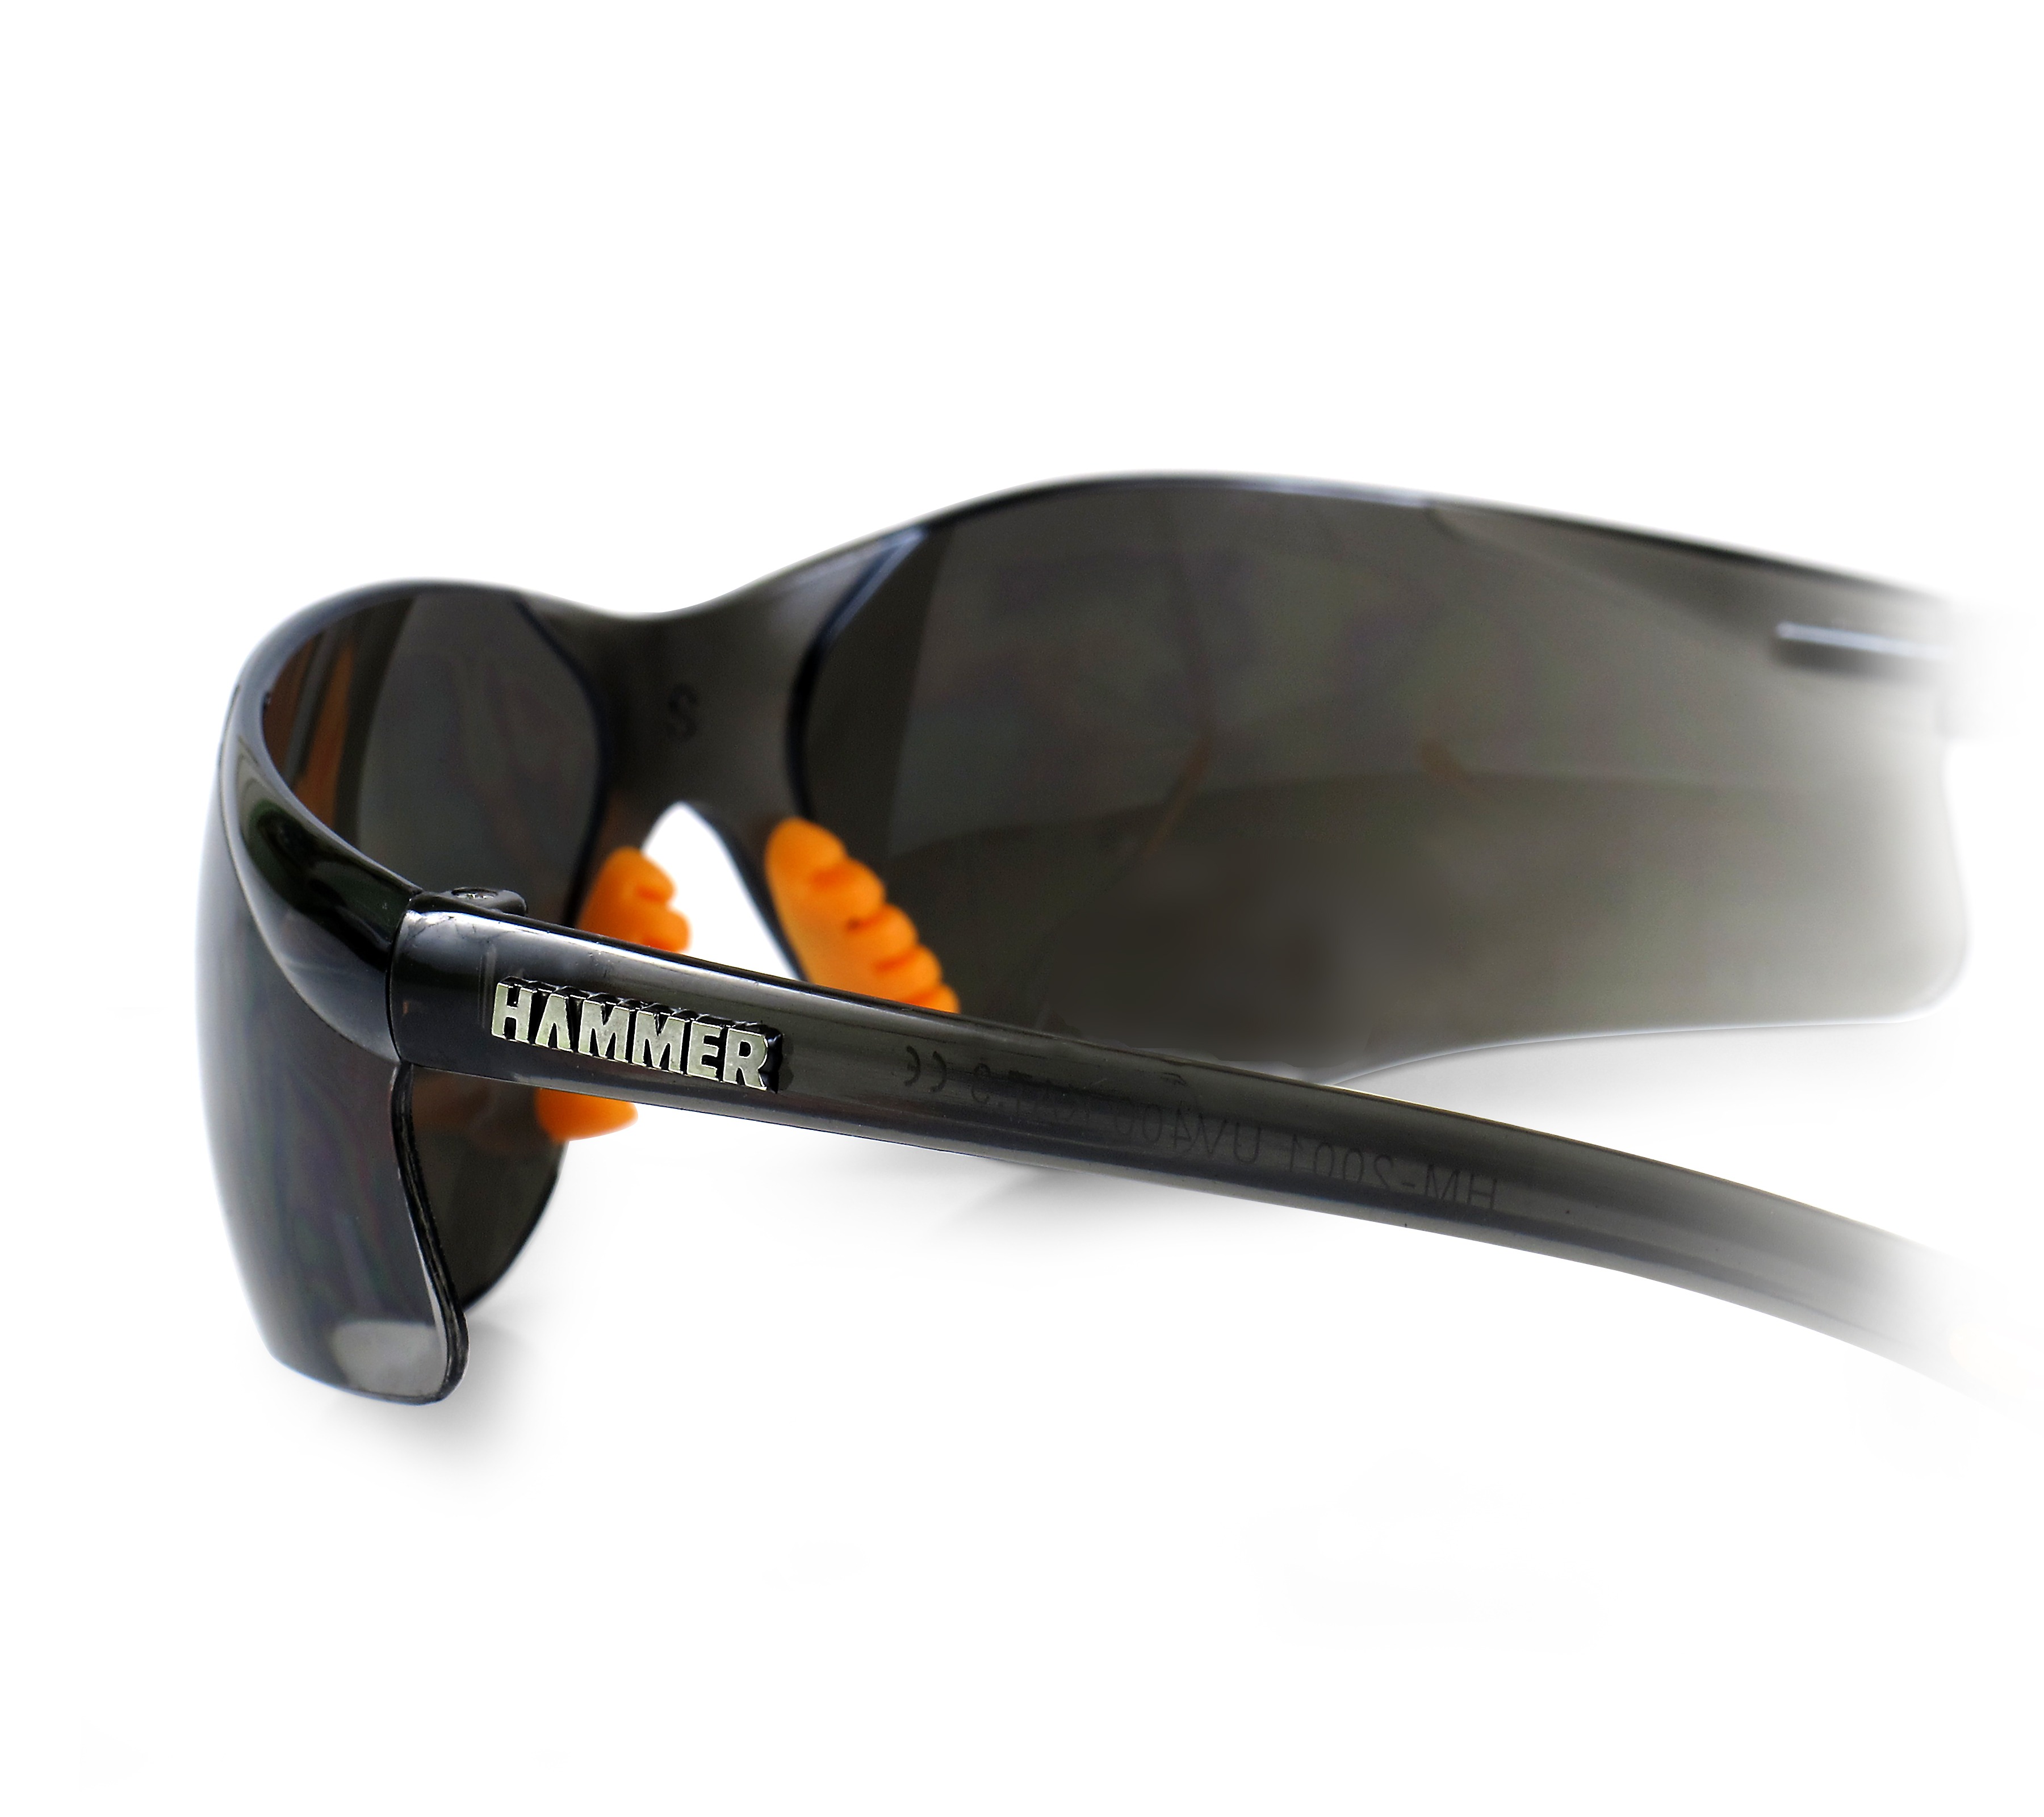
summer, orange, lens, sunglasses, glasses, goggles, eyewear, men's, fashion accessory, vision care